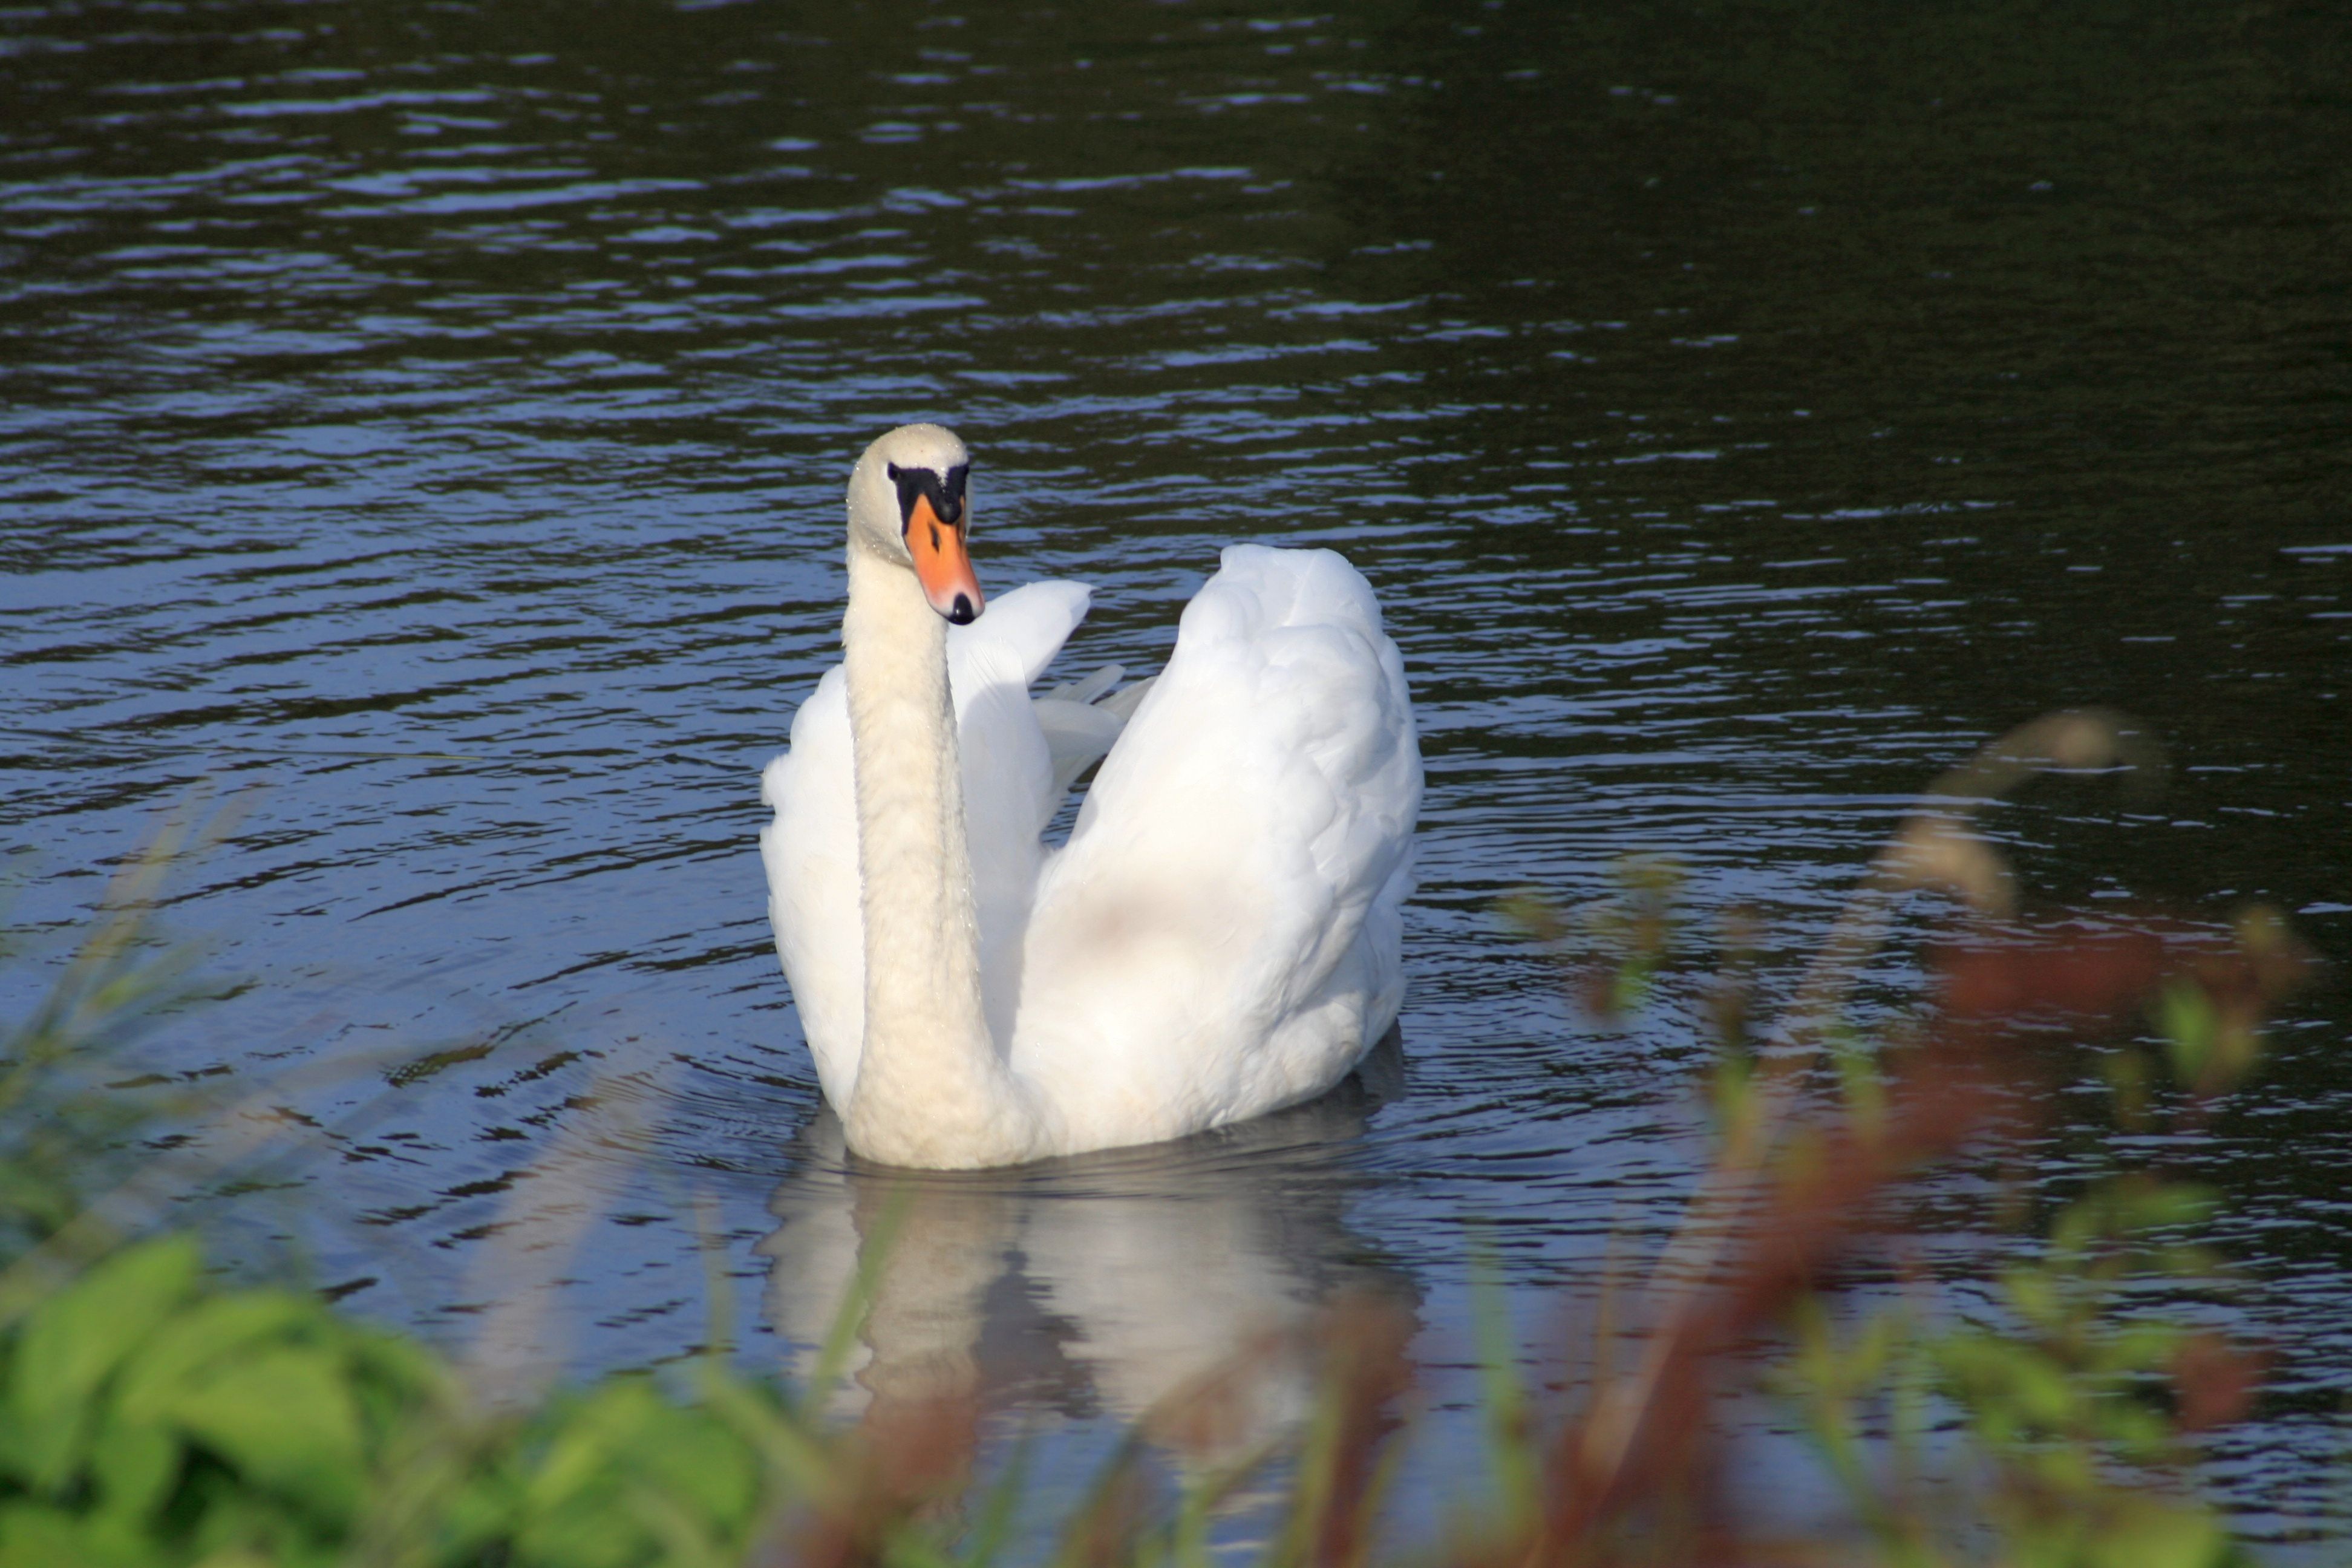
water, nature, bird, wing, wildlife, reflection, beak, feather, fauna, majestic, plumage, start, birds, swan, departure, duck, vertebrate, waterfowl, water bird, animal world, ducks geese and swans